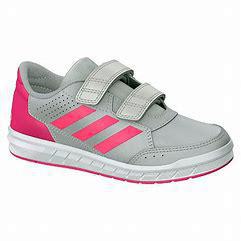
Brand: Adidas
Model: Altasport